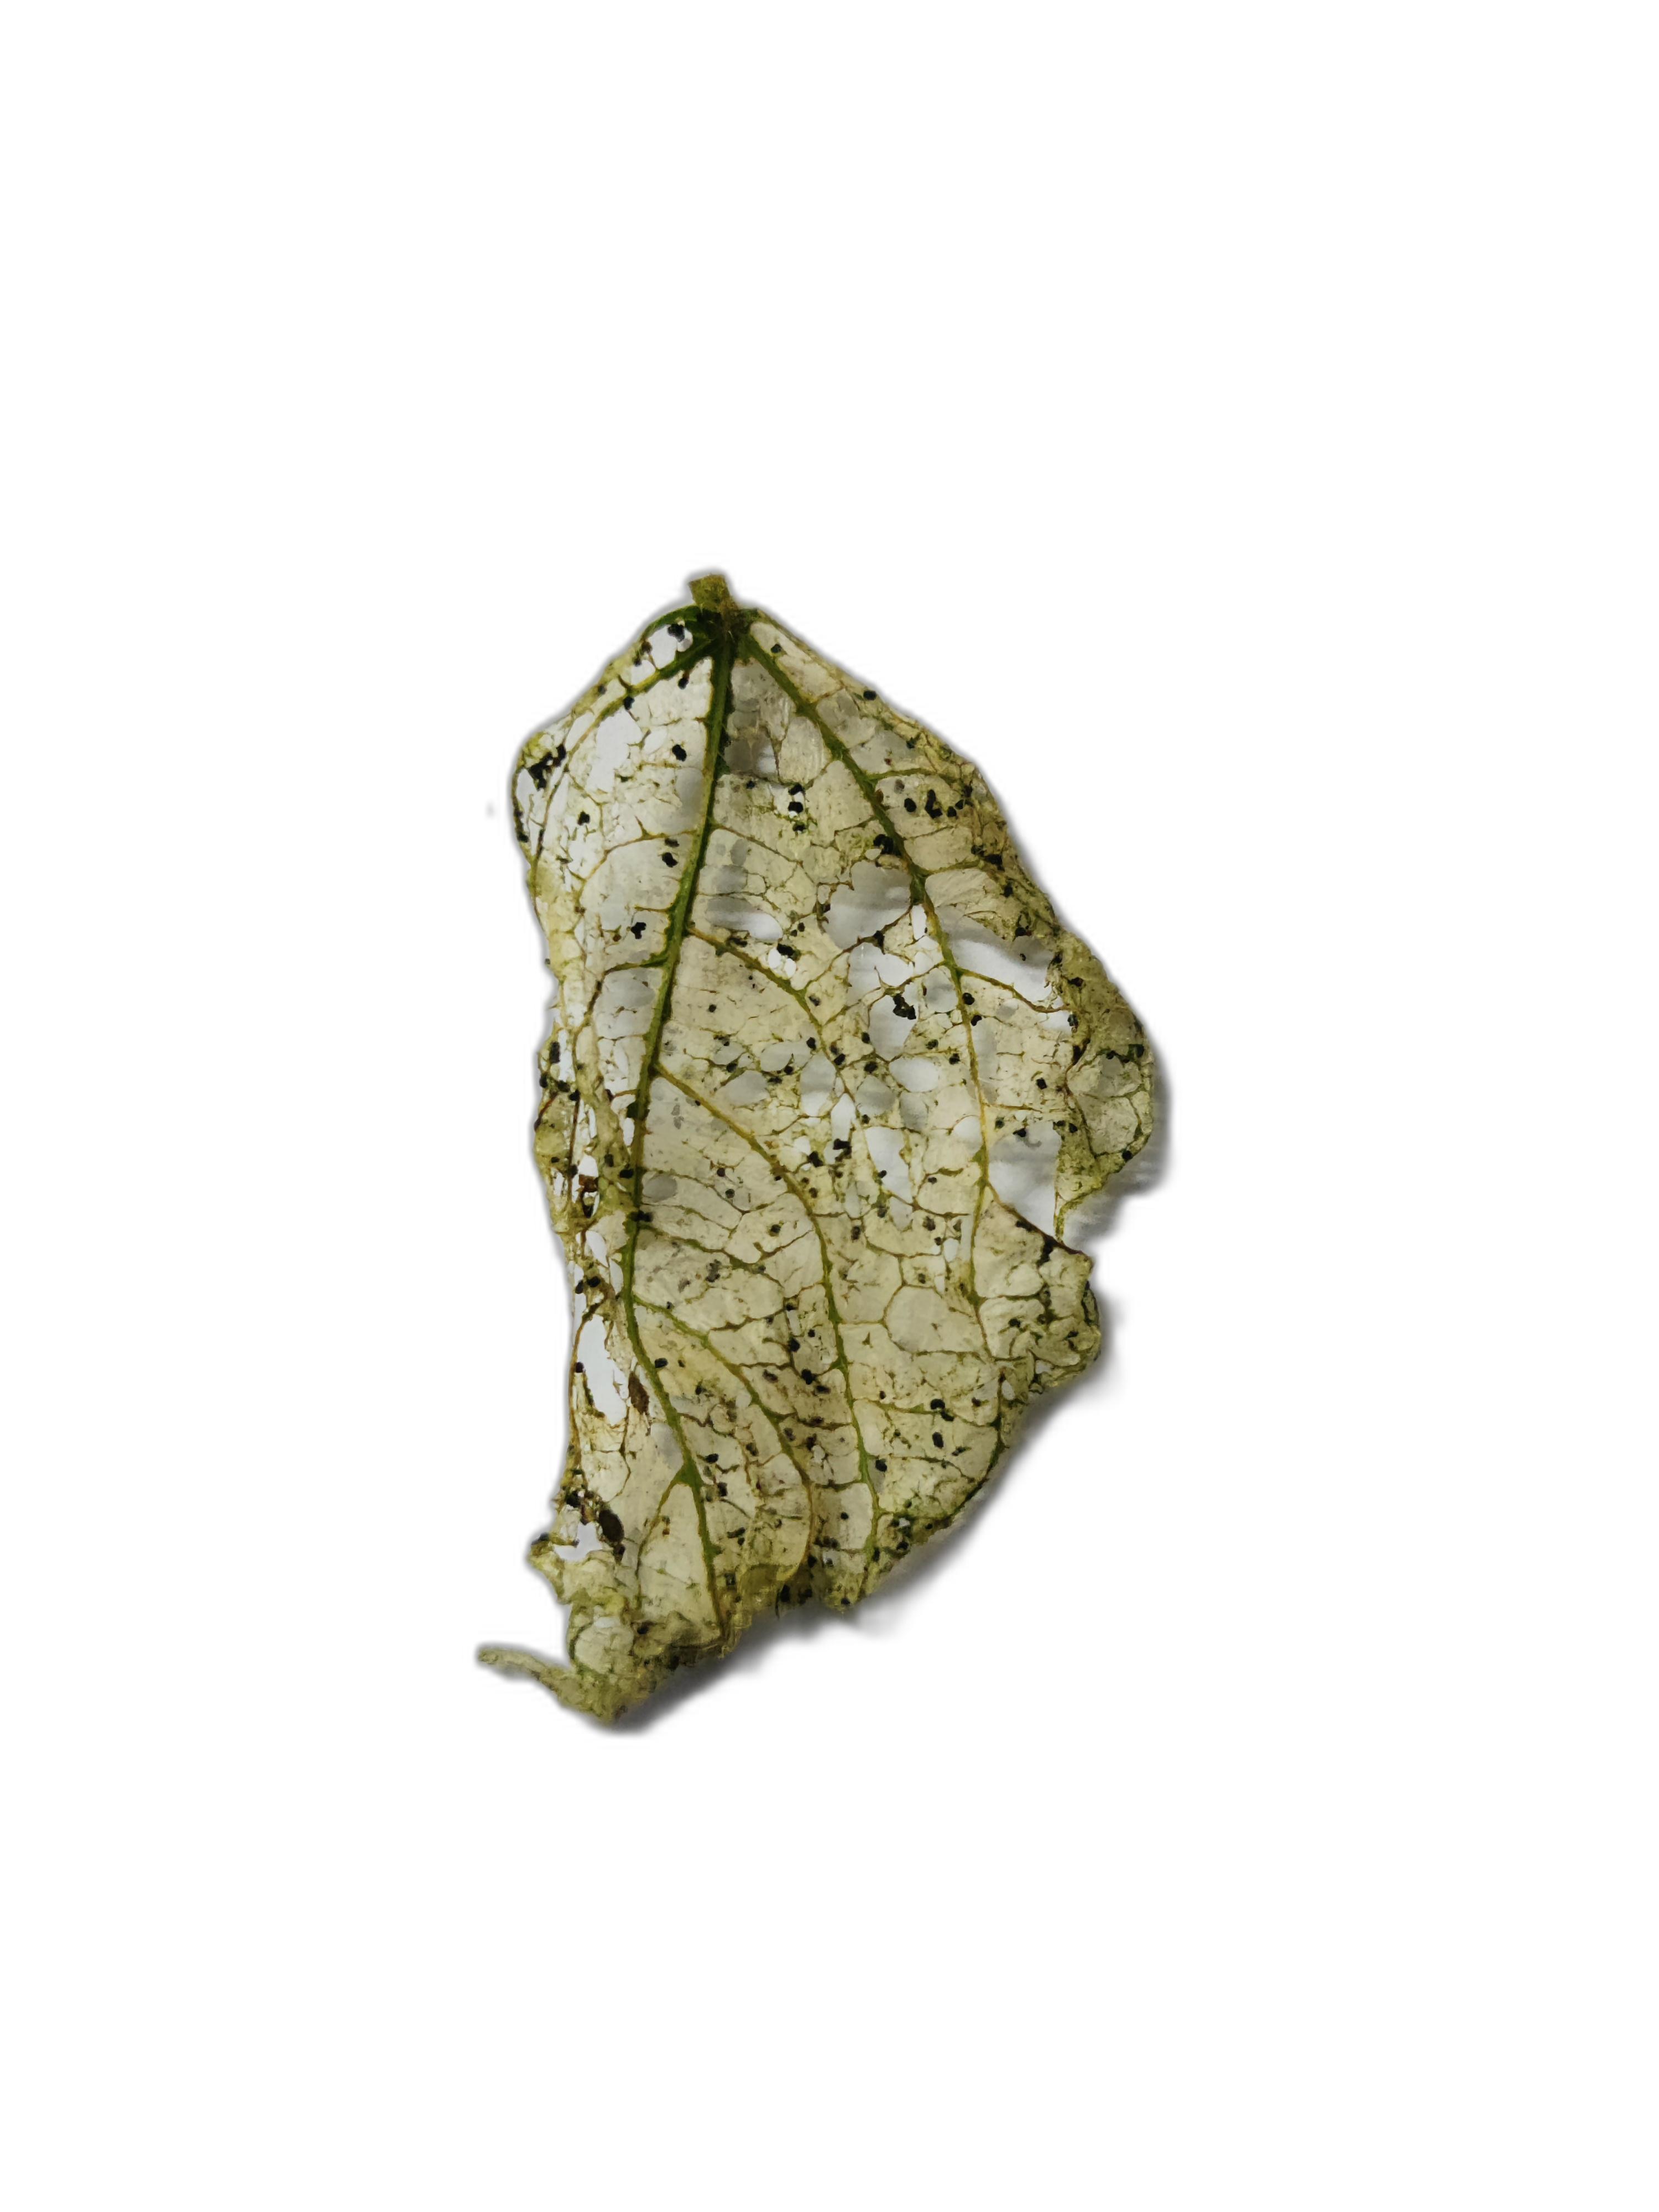
Label: Insect